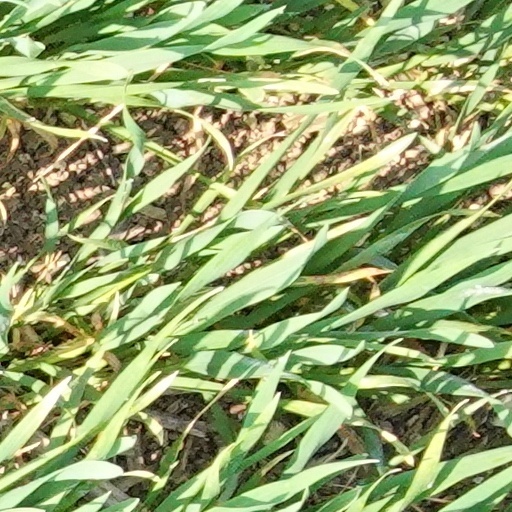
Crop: wheat